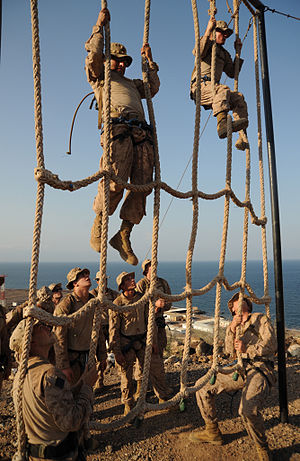
Forhindringsbane
Militær forhindringsbane i Combat Training Center at Arta Beach.
En forhindringsbane er en serie udfordrende fysiske forhindringer som en person eller et hold skal forsøge at navigere igennem, hvilket typisk foregår på tid. Forhindringerne kan inkluderede løb, klatring, spring, kravling, svømning og balance, og de gennemføres for at teste deltageren hastighed og udholdenhed. Nogle forhindringsbaner indbefatter også mentale tests.